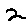
Label: 2